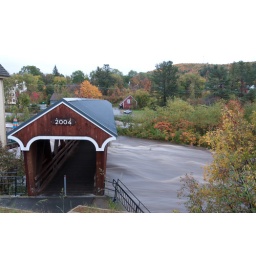
People were still using the covered bridge to cross the river. The water was just below the floor.